Hun speech

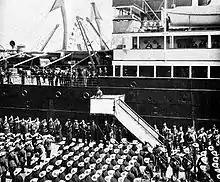
Different perspective of the speech. The ship in the background is the SS "Friedrich der Grosse".

The "Hun speech" took place against the historical backdrop of the Boxer Rebellion, an anti-foreign and anti-Christian uprising in Qing China between 1899 and 1901. A flashpoint of the rebellion was reached when telegraphic communications between the international legations in Beijing and the outside world were disrupted in May 1900. After the disruption, open hostilities began between foreign troops and the Boxers, who later were supported by regular Chinese forces.